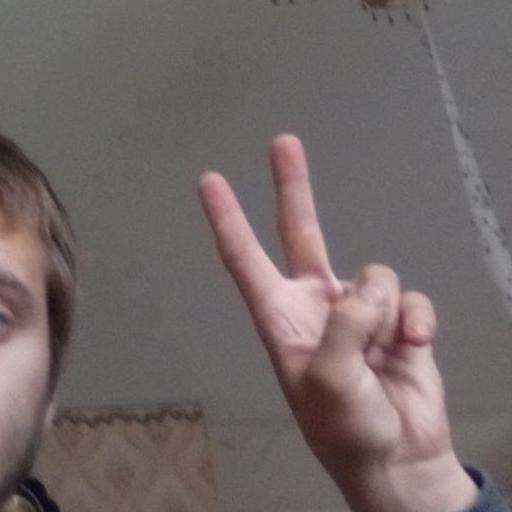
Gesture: peace